Der Januskopf

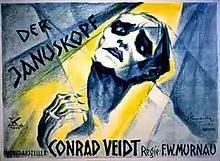

Der Januskopf is a lost 1920 German silent film directed by F. W. Murnau. The film was an adaptation of Robert Louis Stevenson's 1886 novella "Strange Case of Dr. Jekyll and Mr. Hyde." Little is known about the production. It was shot and previewed under the title "Schrecken" with production starting in either February or March 1920.